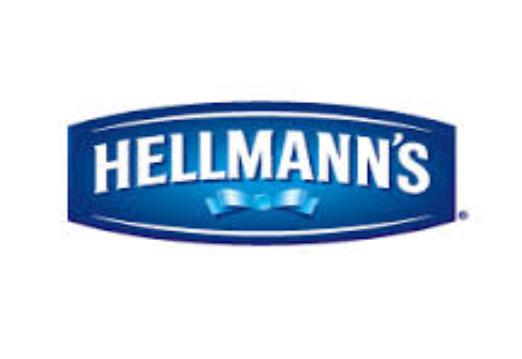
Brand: Hellmann's
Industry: Food